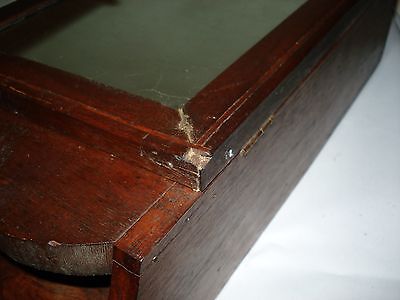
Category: cabinet